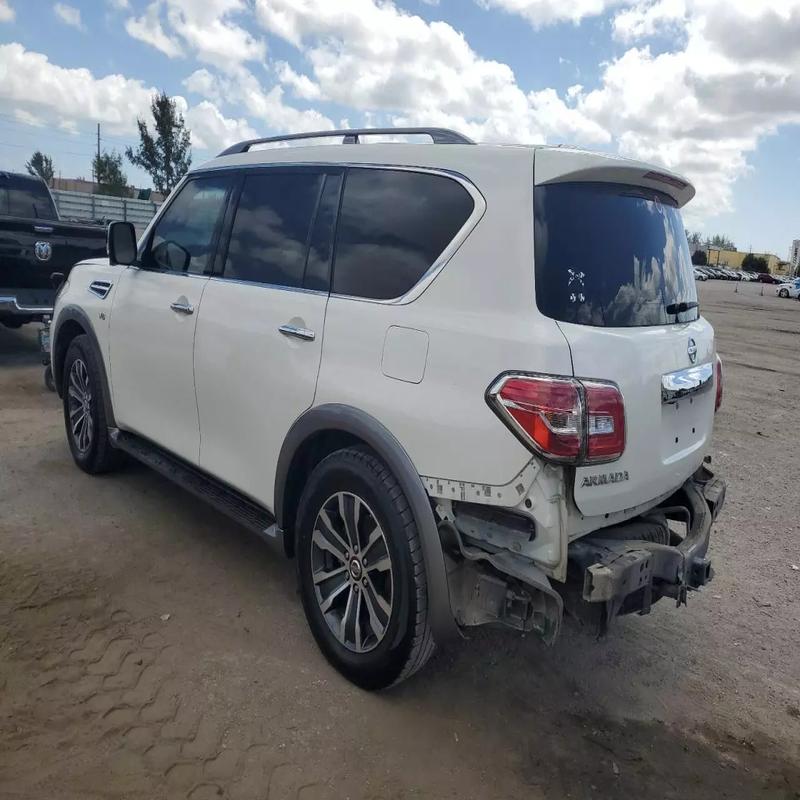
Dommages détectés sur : pare-choc arrière, plaque d'immatriculation arrière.
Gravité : majeur